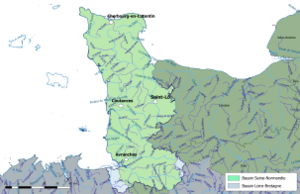
Carte des cours d'eau de longueur supérieure à 10 km et des bassins hydrographiques dans le département de la Manche (France).
La liste des cours d'eau de la Manche présente les principaux cours d'eau, de longueur supérieure à 10 km, traversant pour tout ou partie le territoire du département français de la Manche dans la région Normandie.